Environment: real
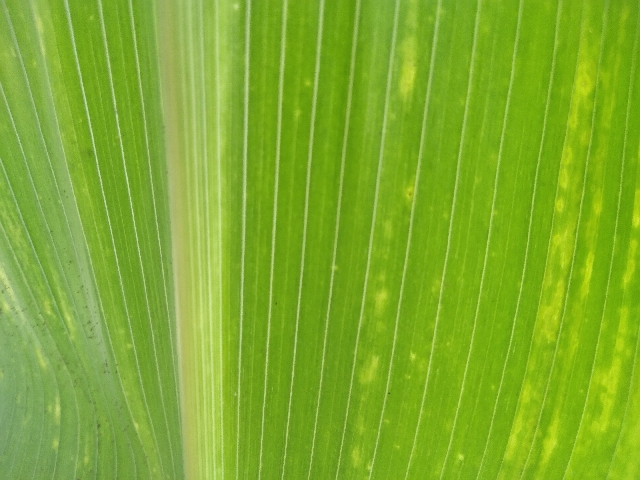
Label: lethal_necrosis